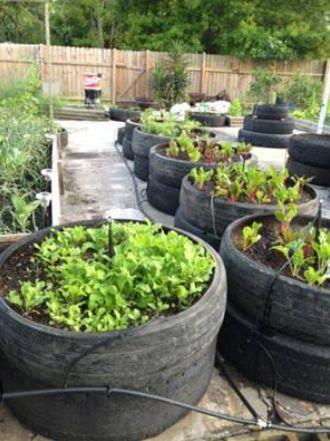
Magurudumu, yanaonekana kuwa yamejazwa udongo na linatumika kupandwa miche. Nyuma, kunaonekana kuwa kuna uzio ambao limetengenezwa na mbao.